218 West 57th Street

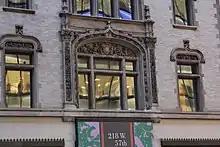
Tripartite window detail

The main elevation, or side, of the building faces north toward 57th Street. The facade of the ground story is made of Indiana Limestone, while that of the upper floors is made mostly of white brick, with some limestone decoration. As viewed from 57th Street, the three vertical bays on the left, or eastern side, are part of the original building. The two bays on the right, or western, side are part of the annex. The central bay of the original building, the second-easternmost in the current design, is wider than the other bays. The facades of the original building and annex have vertical quoins at their edges.